Rohina Malik

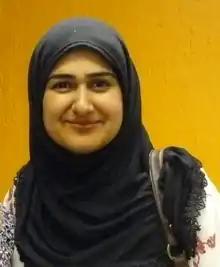
Photograph of Rohina Malik after her play Unveiled in Berwyn, IL

Rohina Malik is a British-born American playwright, actress, speaker, story teller and educator of South Asian descent. She is also the artistic director for Medina Theater Collective.